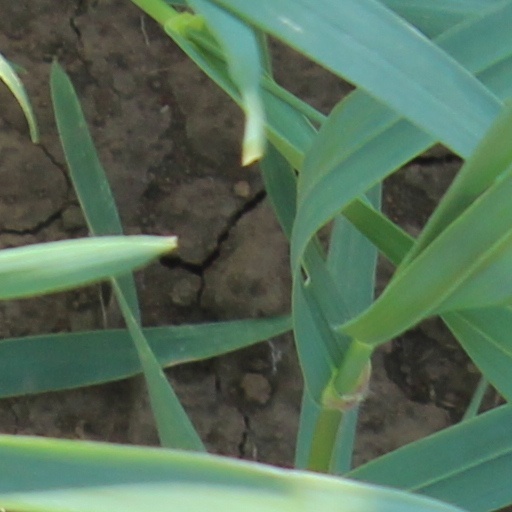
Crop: wheat